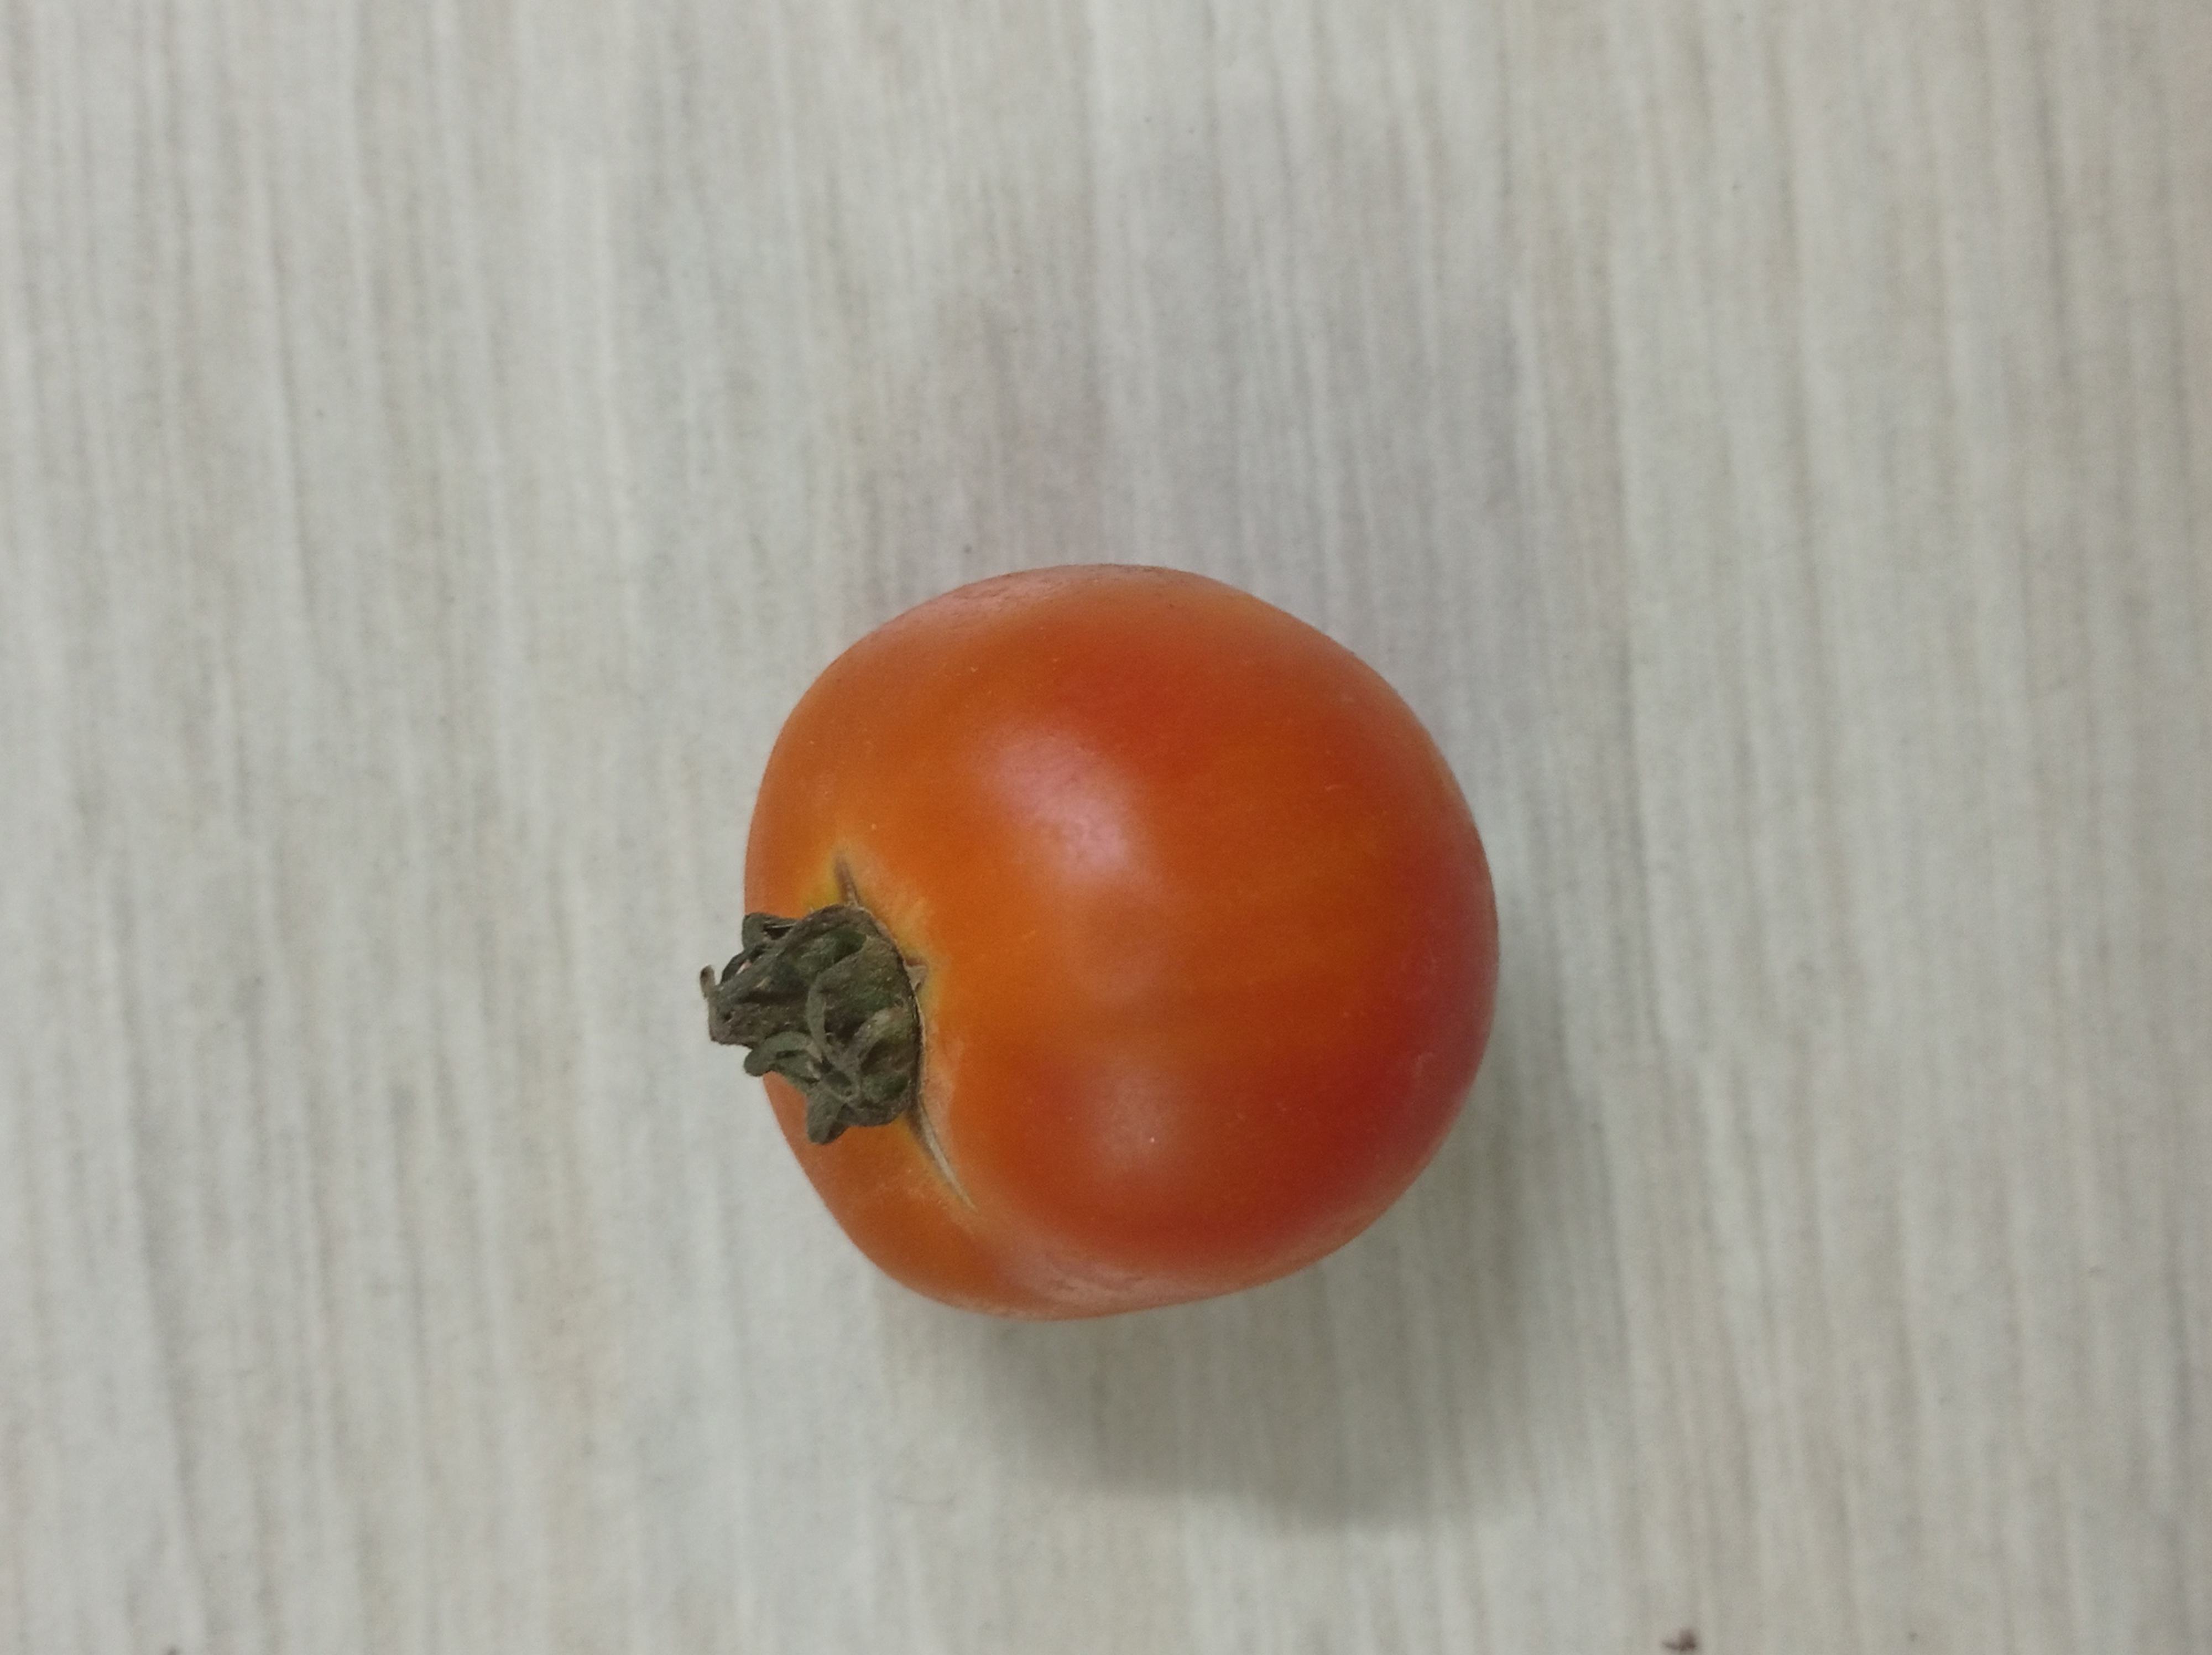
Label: Fresh